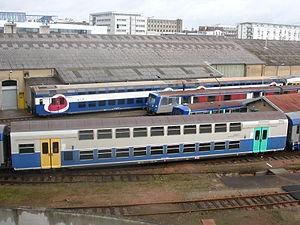
Ateliers SNCF de la gare de Rennes
On appelle livrée la décoration extérieure d'un matériel roulant ferroviaire. Au cours de son histoire, depuis 1938, la Société nationale des chemins de fer français a utilisé de nombreuses livrées liées aux modes et aux changements de matériels. Certaines sont des essais sans lendemain sur quelques machines, d'autres sont de véritables marqueurs de l'identité de l'entreprise, par exemple la livrée « béton ».
Les voitures à 2 niveaux, plus communément appelées V2N, sont des voitures de la SNCF offrant une plus grande capacité, à longueur égale, qu'une voiture à simple niveau.